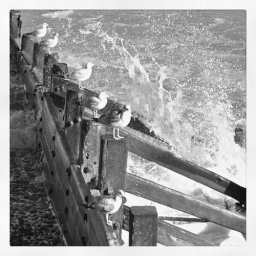
Guls being splashed with freezing cold sea water on the beach in Cromer.